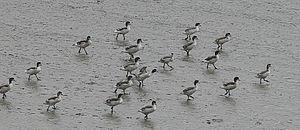
Juvéniles de Tadornes de Belon évoluant sur les Vasières du fleuve côtier dit la rivière de Penzé (2010/07/24), en amont de l'Estuaire de la Penzé dans la Baie de Morlaix (classé ZNIEFF, riche en oiseaux dont parfois Alca torda = Petit pingouin ou Pingouin torda), non loin des vasières de Locquénolé (ornithologiquement importantes) et de la rivière de Morlaix qui forment l'autre grande infrastructure naturelle de la Trame bleue dans ce secteur où l'on peut encore observer une soixantaine d'oiseaux plus ou moins inféodés aux zones humides ou aux littoraux. Pour la gestion des eaux, le bassin de ce fleuve est relève du ""SAGE Léon Trégor""."
Penzé désigne trois choses, un village, un aber et le cours d'eau qui l'alimente.